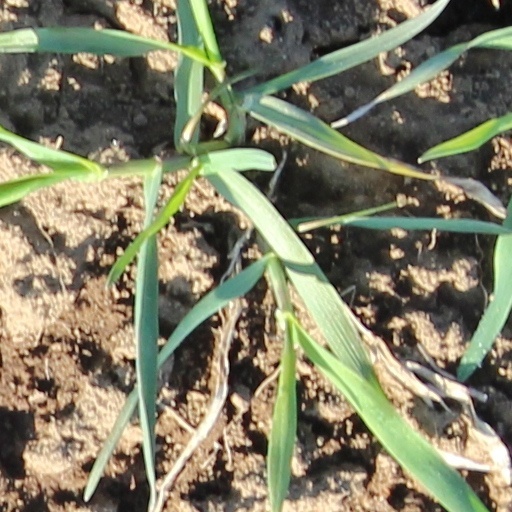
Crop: wheat